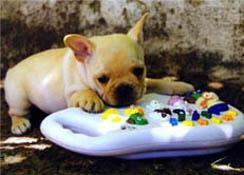
French_bulldog